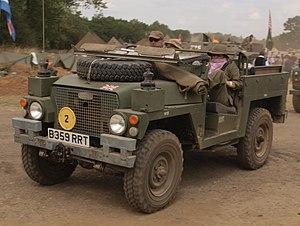
Les Land Rover Series I, II, et III sont des véhicules tout-terrain fabriqués à partir de 1948 par le constructeur automobile britannique Land Rover, inspirés de la Jeep Willys américaine. En 1992, Land Rover a affirmé que 70 % de tous les véhicules qu'ils avaient construits étaient encore en usage.